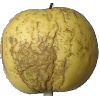
Label: Apple Golden 1